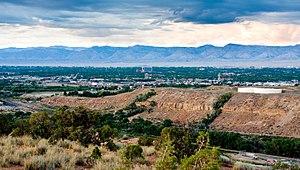
Grand Junction est une municipalité américaine du Colorado, siège du comté de Mesa. Lors du recensement en 2010, elle avait une population totale de 58 566 habitants. C'est la ville la plus peuplée du versant ouest du Colorado et bien que ce ne soit pas officiel, elle sert de capitale régionale.
Le comté de Mesa est un comté du Colorado. Son siège est Grand Junction.